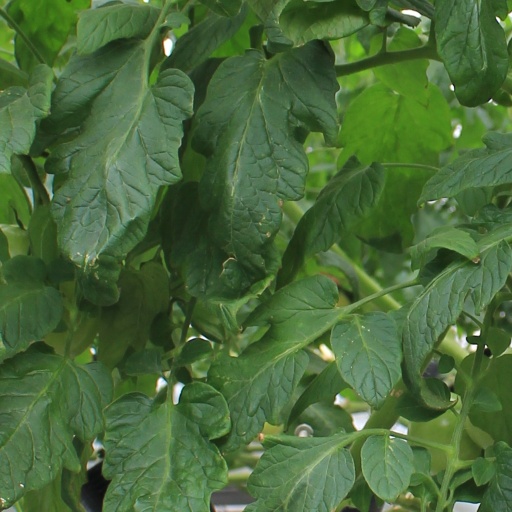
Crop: tomato